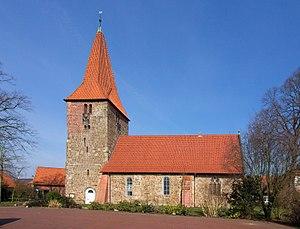
Balge est une municipalité allemande du land de Basse-Saxe et l'arrondissement de Nienburg/Weser. En 2014, elle comptait 1 800 hab.